Sarcas Circa 2020

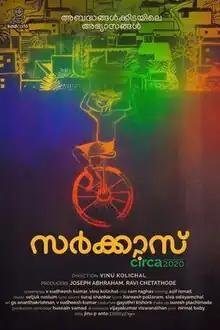
Film poster

Sarcas Circa 2020 is a 2021 Indian Malayalam-language film directed and co-written by Vinu Kolichal after his directorial debut "Bilathikuzhal". Produced by Joseph Abraham and Raveendran Chettathode under the banner of Kad Cafe. The film features Jijo K Mathew, Abhija Sivakala, Firos Khan in lead roles. The film is predominantly set in Kasaragod. The film was released on 1 April 2021.